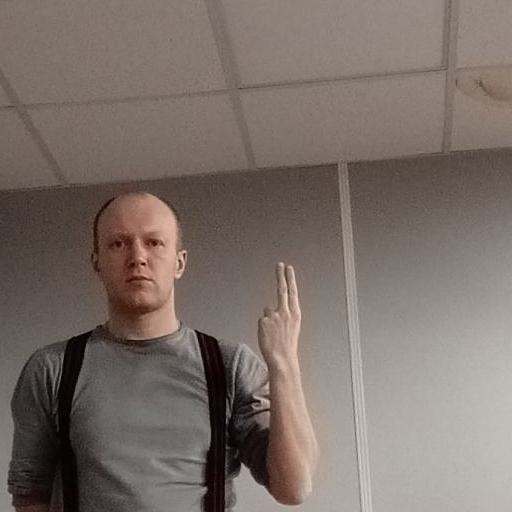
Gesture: two_up_inverted